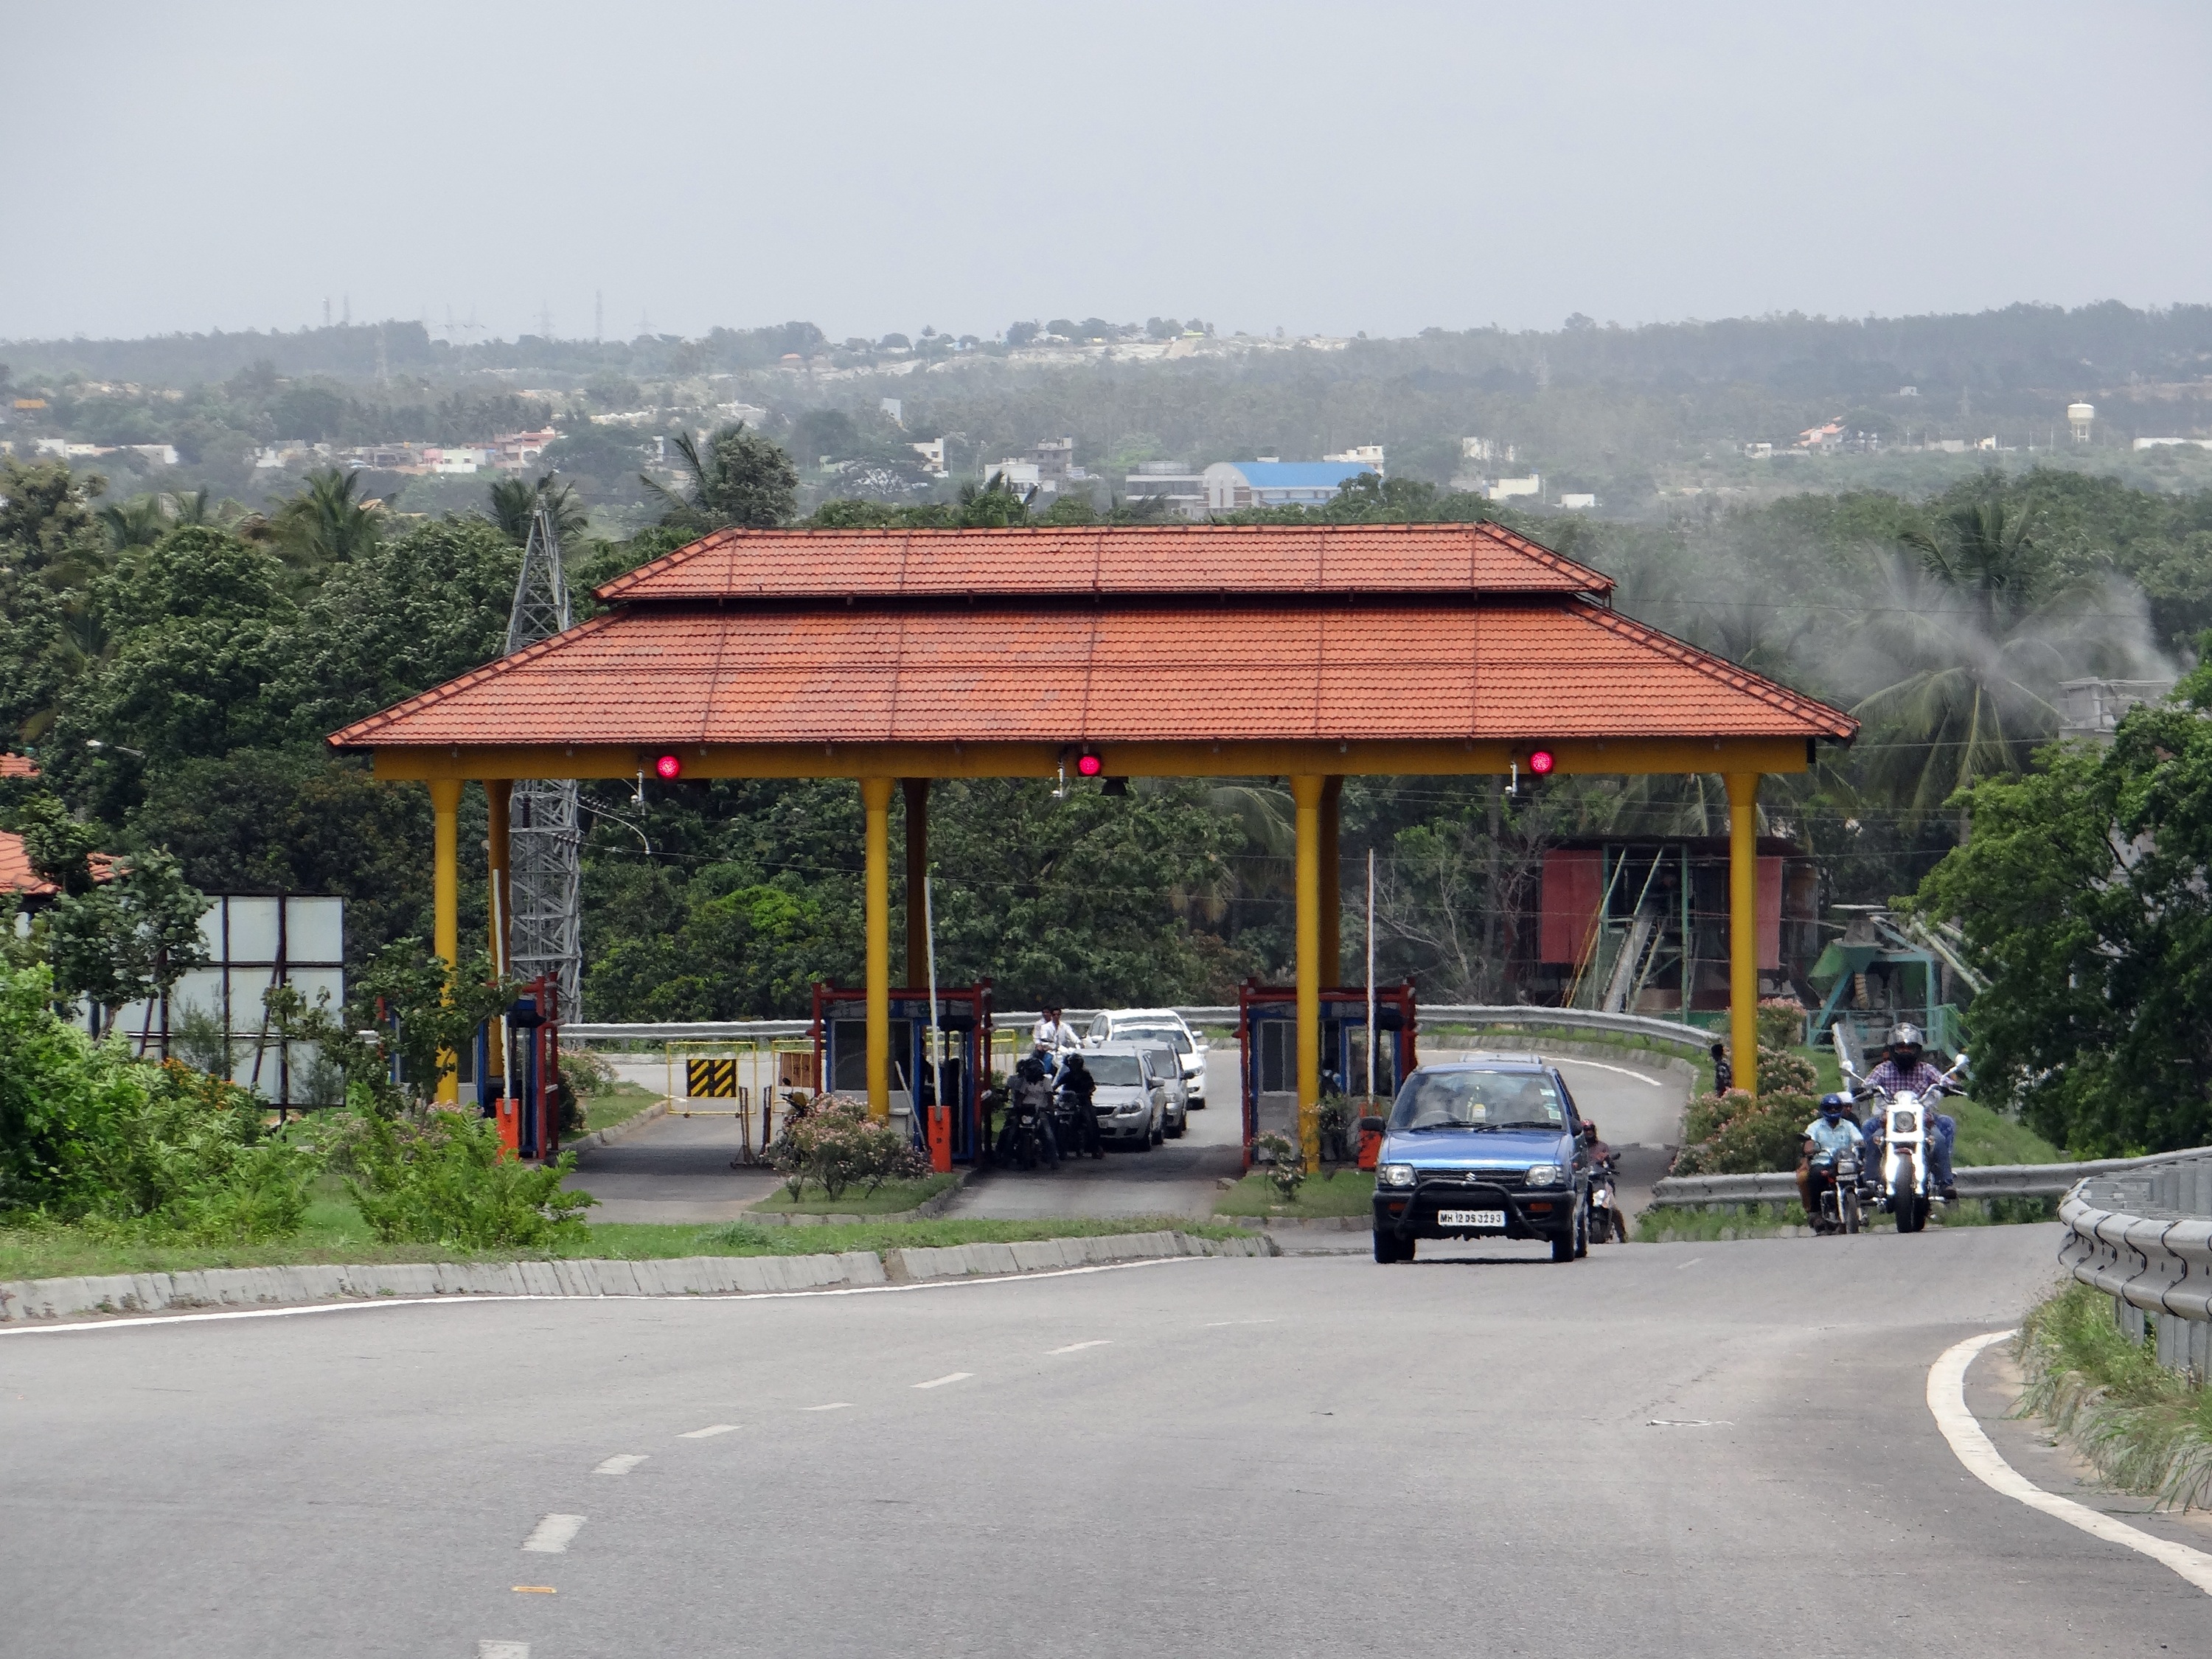
road, town, highway, city, transport, road trip, interchange, shrine, india, bangalore, shinto shrine, slip road, tax check, toll gate